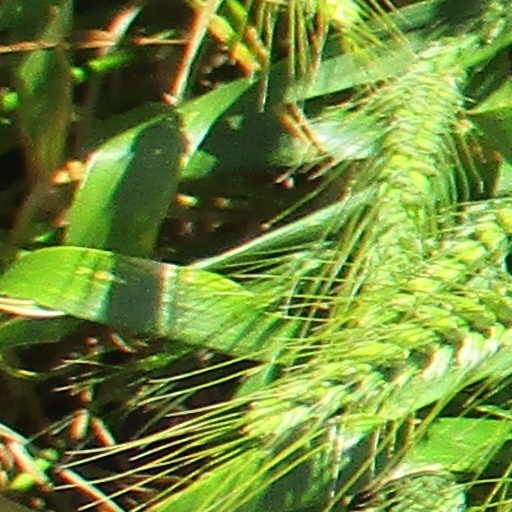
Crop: wheat